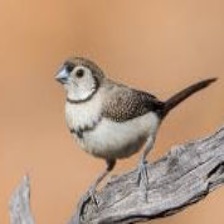
Species: DOUBLE BARRED FINCH
Scientific name: TAENIOPYGIA BICHENOVII
ImageNet parent category: house_finch